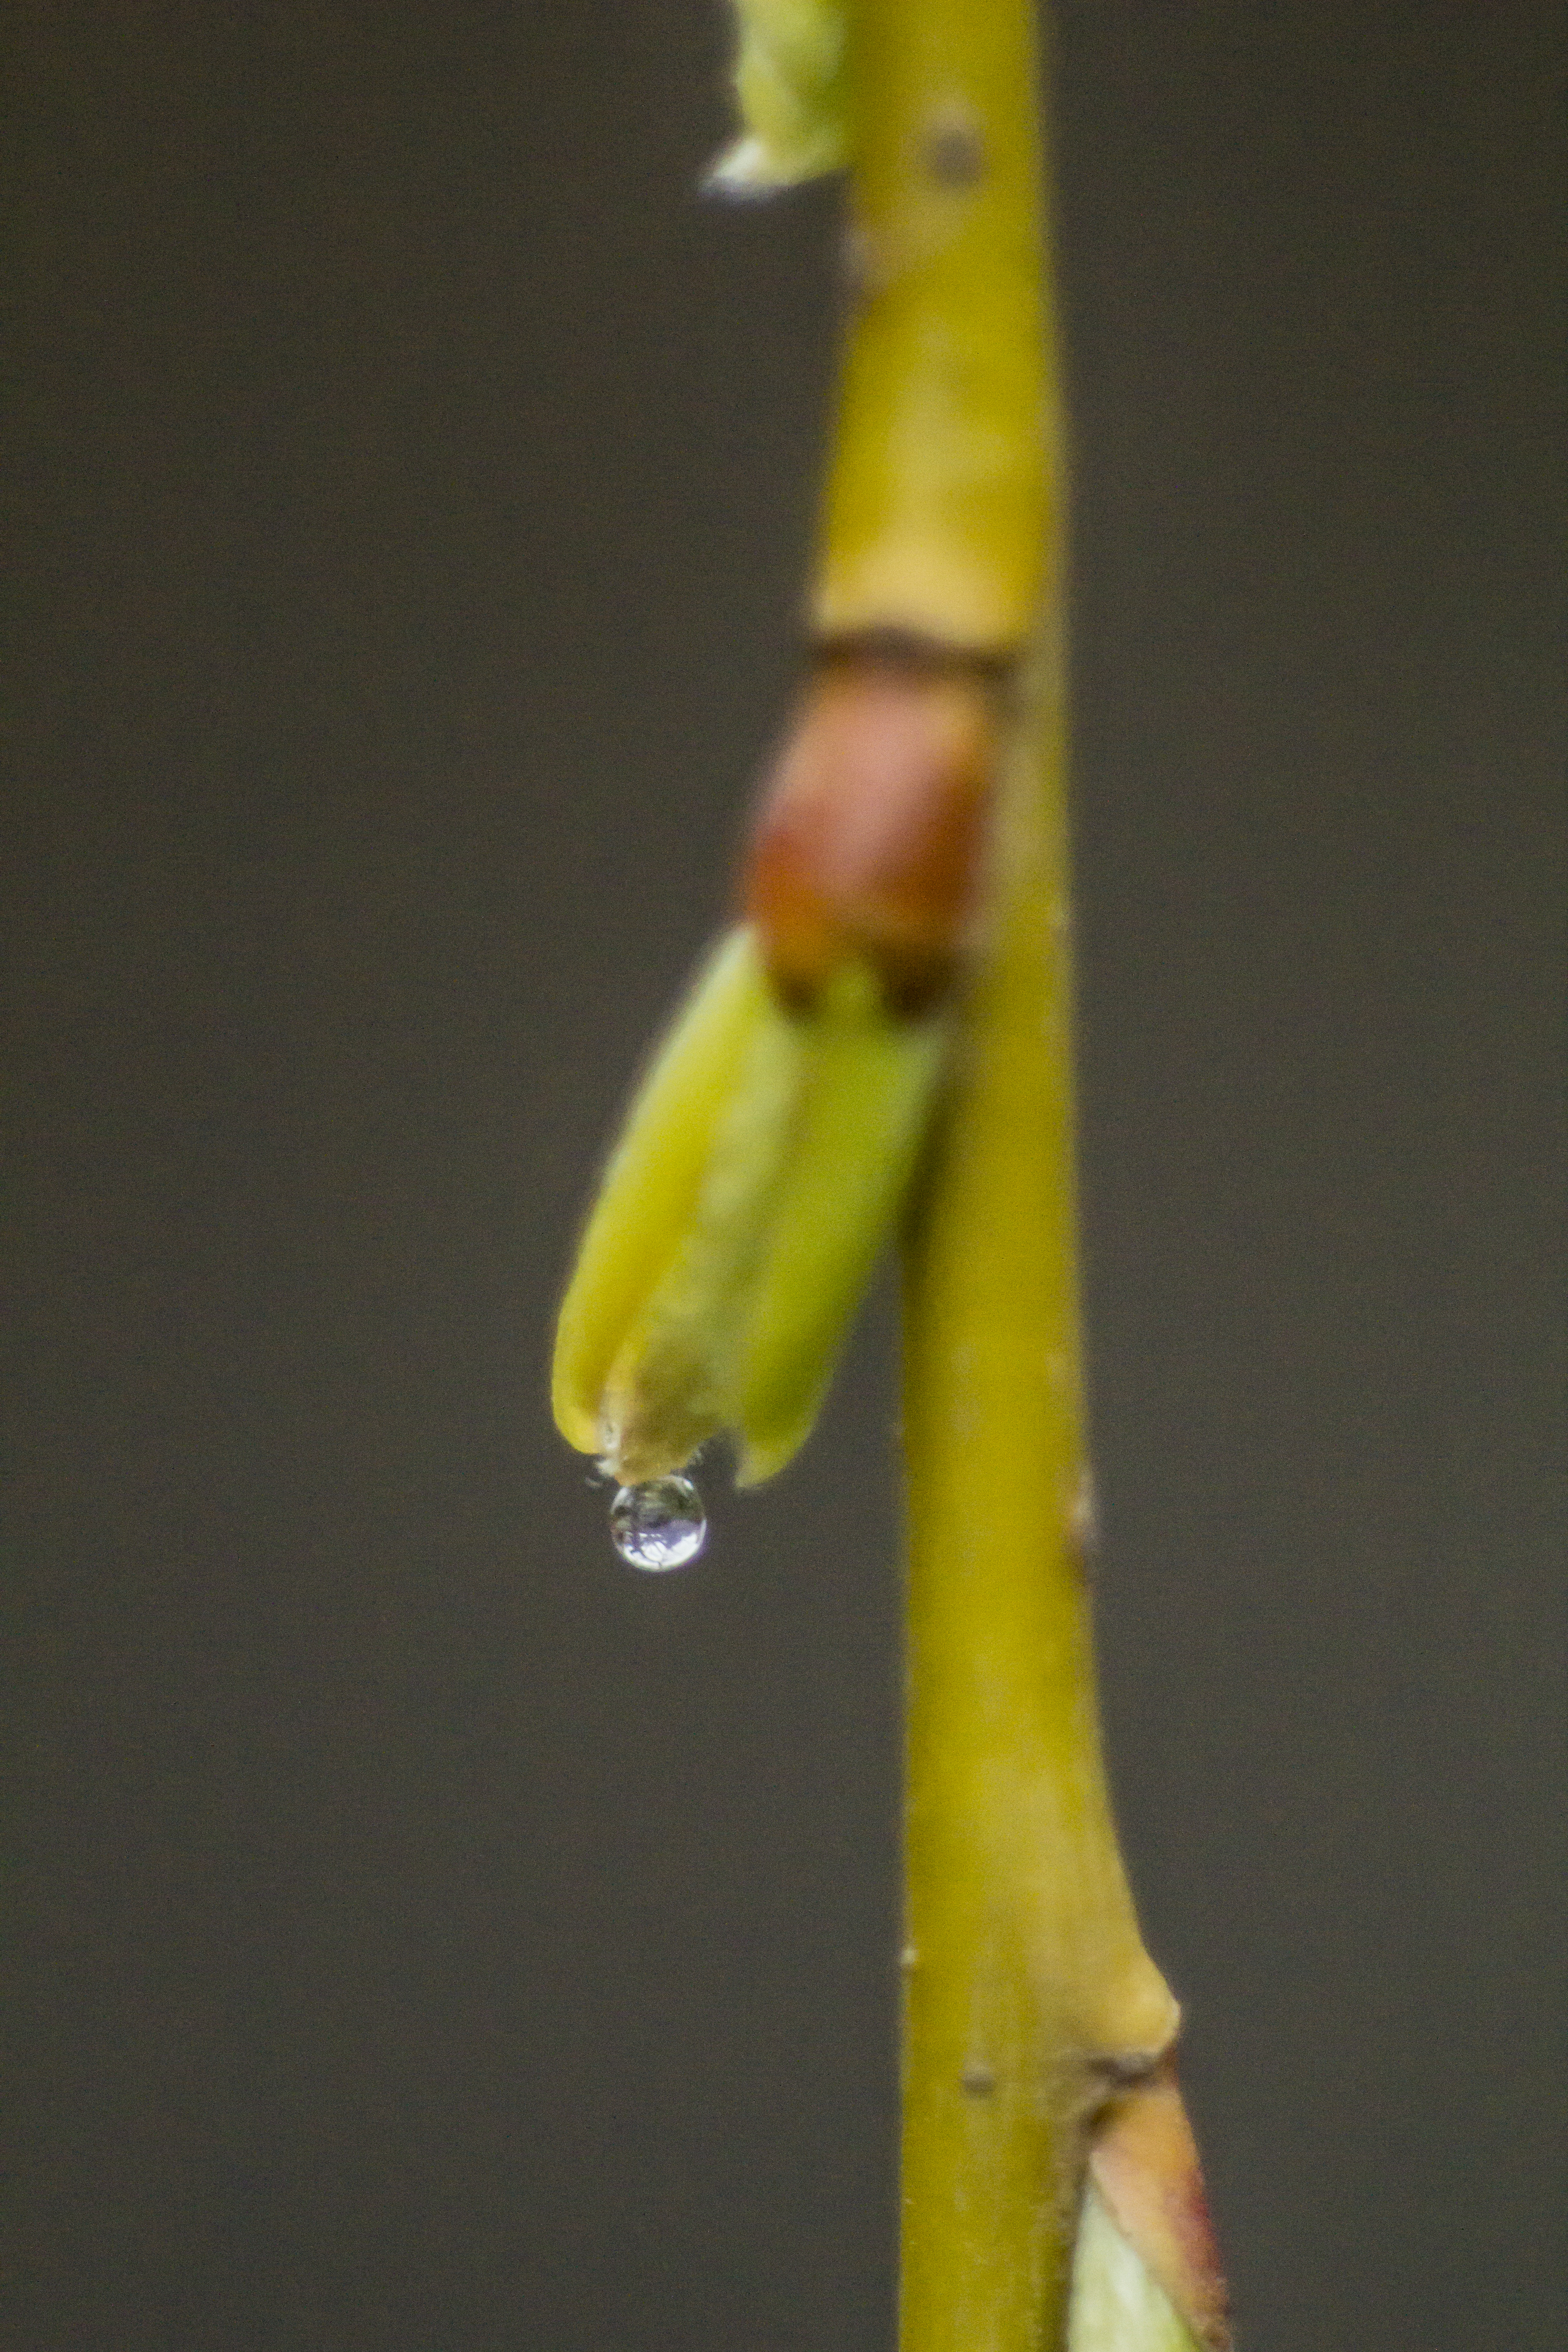
flower, yellow, cool image, macro photography